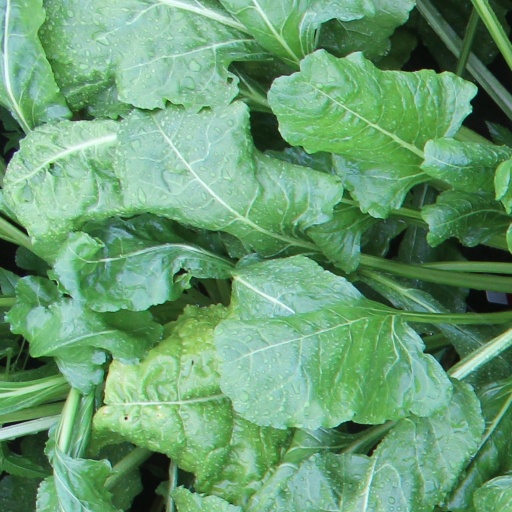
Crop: sugar beet